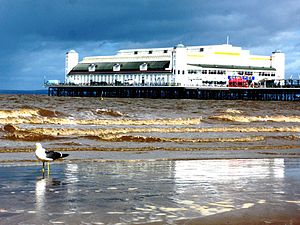
Weston-super-Mare Grand Pier
Weston-super-Mare Grand Pier 5. juli 2008
Weston-super-Mare Grand Pier er et strandresort på pæle i Weston-super-Mare, North Somerset i England, omkring 28 km sydvest for Bristol. Resortet strækker sig ud i Bristol Channel og er et af de tre pælebårne resorts i området. Bristol Channel er kendt som et af de lokaliteter i verden, hvor tidevandsbevægelserne er størst, på grund af fjordens tragtformede struktur. Disse tidevandsbevægelser er en af baggrundene for den århundredår gamle tradition med at bygge på pæle.